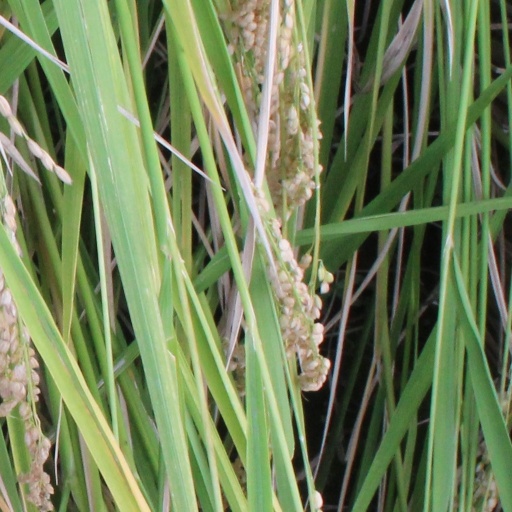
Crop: rice